Marina Beach

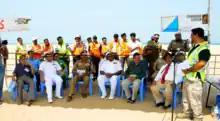
Survival Instincts provides mission briefing to Navy, Coast Guard, and Police Coastal security group.

Marina Beach was also the venue of the 2017 pro-Jallikattu protests. The mass gathering of more than a million people in protest of the ban on the traditional bull-fighting sport Jallikattu at the Marina beach in Chennai for 10 consecutive days turned several eyes on the city's beach from across the nation. The leader-less movement grew much bigger as protests began in other cities across the country and later by Tamils in 15 countries including United States of America, UK, China, Japan and Singapore. The protest came to end only after the ban was revoked after the Prevention of Cruelty to Animals Act, 1960 was amended by the state government to allow the sport.